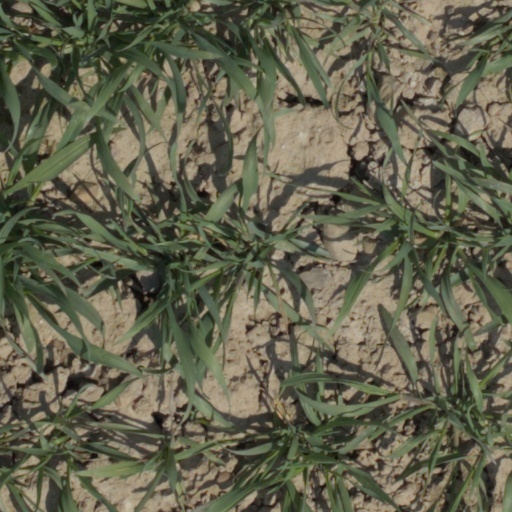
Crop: wheat